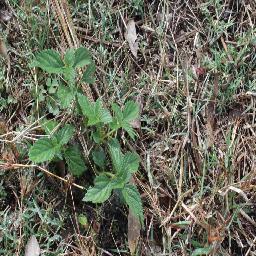
Label: lantana